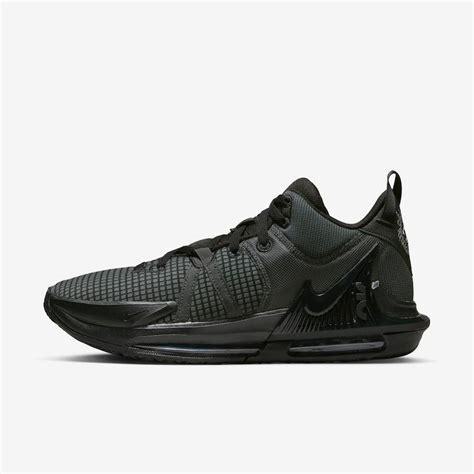
Brand: Nike
Model: Lebron Witness 7